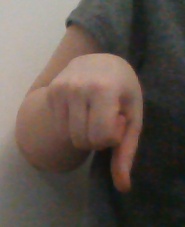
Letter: waw